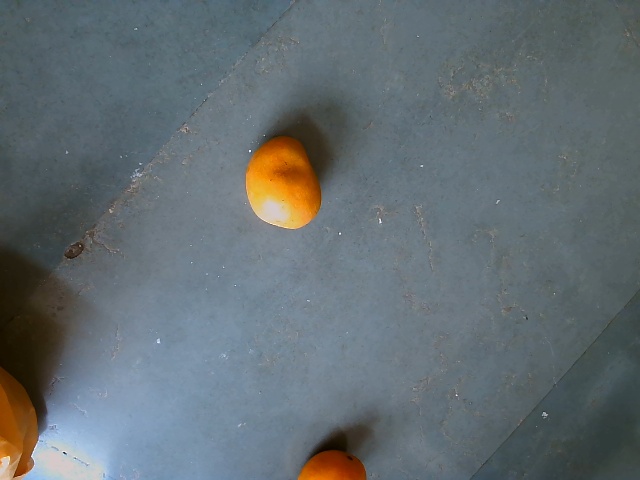
Label: Ripe_Mango